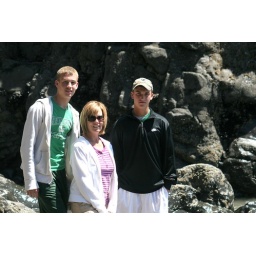
Cannon Beach in a small cove at the base of a 100 ft. rock face